Hadiza Aliyu

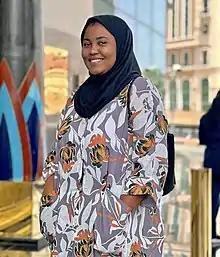
Hadiza Aliyu Gabon

Aliyu has received several awards and honors, including the 2013 Best of Nollywood Awards and 2nd Kannywood/MTN Awards in 2014. In recognition of her distinguished career as an actress, she was awarded an honor in 2013 by the former Governor of Kano State, Dr. Rabiu Musa Kwankwaso. She was also named by the African Hollywood Awards as Best Actress.